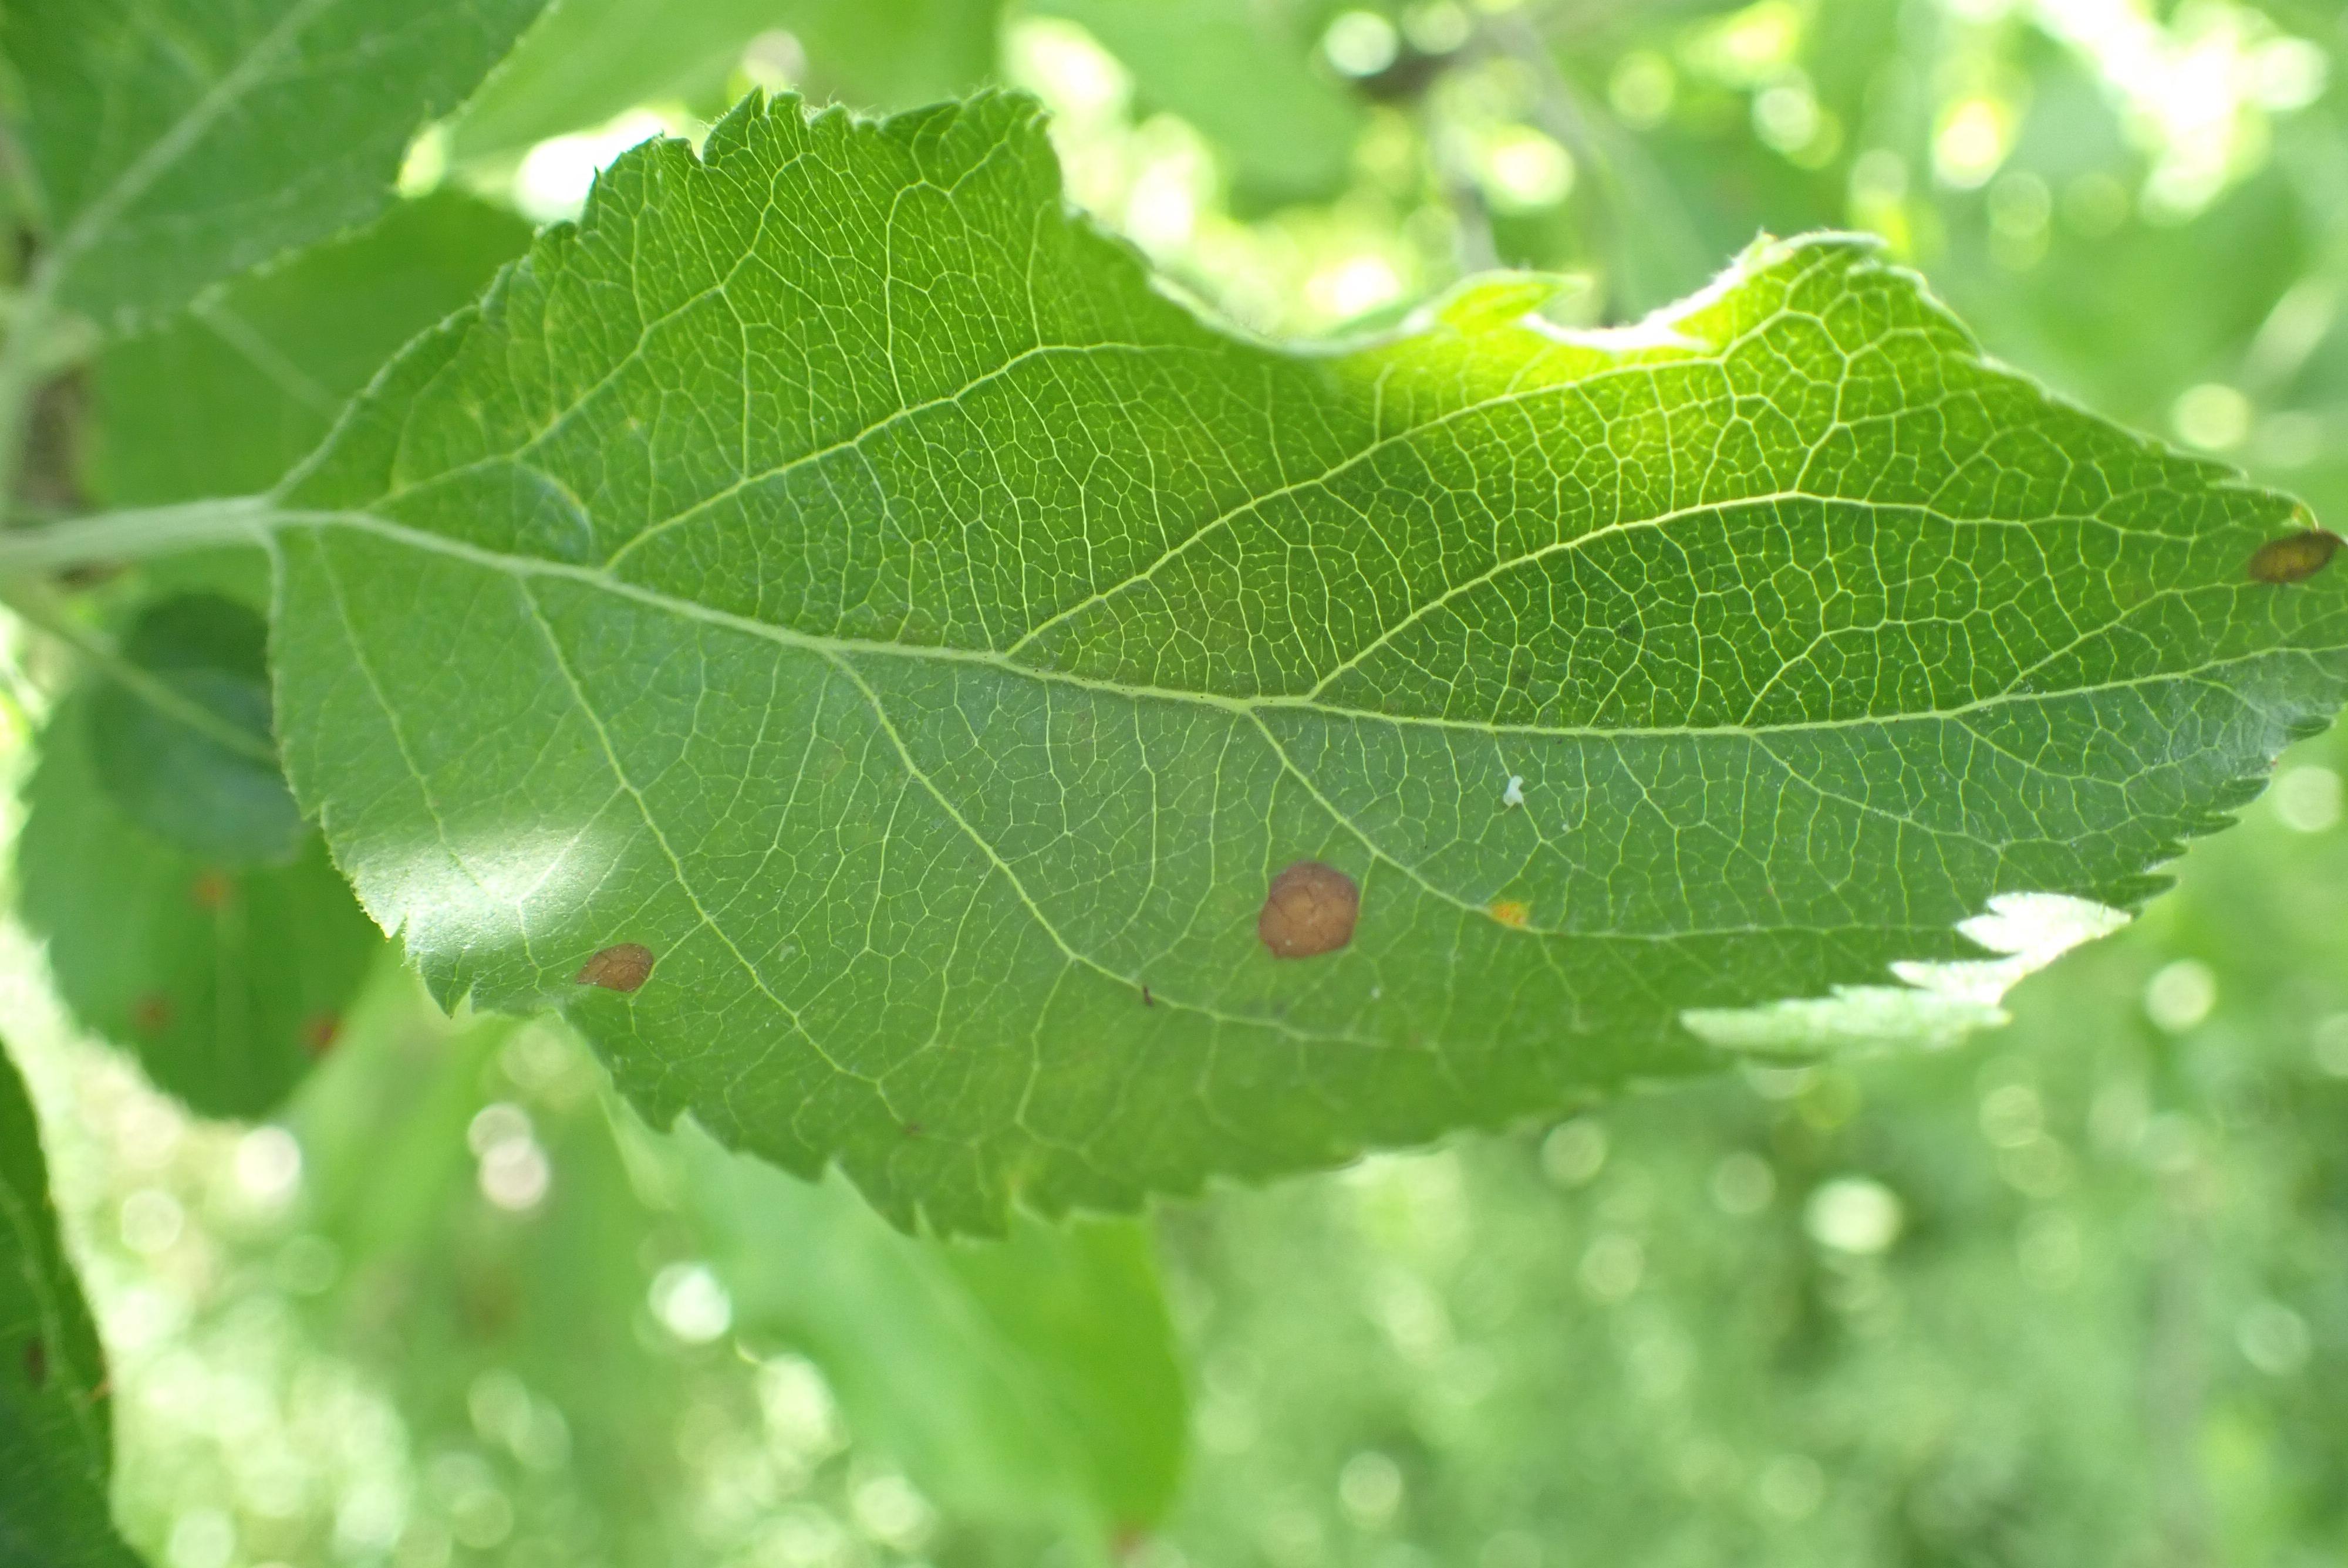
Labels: frog_eye_leaf_spot